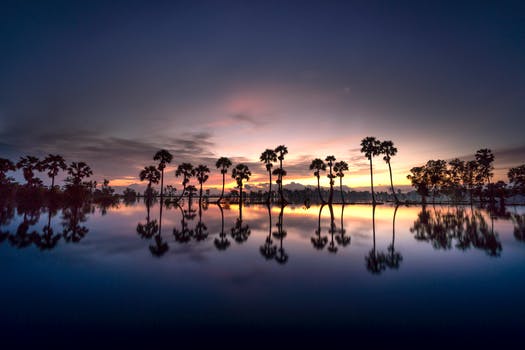
Label: No Watermark